Book of Deggua

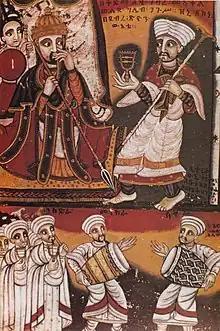
Saint Yared singing before Gebre Meskel, king of Axum

Yared prepared Deggua in three modes of chanting used by the church that is known as Ge'ez, Ezil and Araray, represent the Trinity, the Father, the Son and the Holy Spirit, respectively. Ge'ez means the plain chant for ordinary days, Ezil means measured for funerals and Araray means lighter, free mode for great festivals.